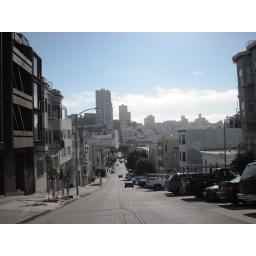
A day walking around SF. Random pictures of beautiful building and steetsA day walking around San Francisco. Random pictures of beautiful streets and buildings.